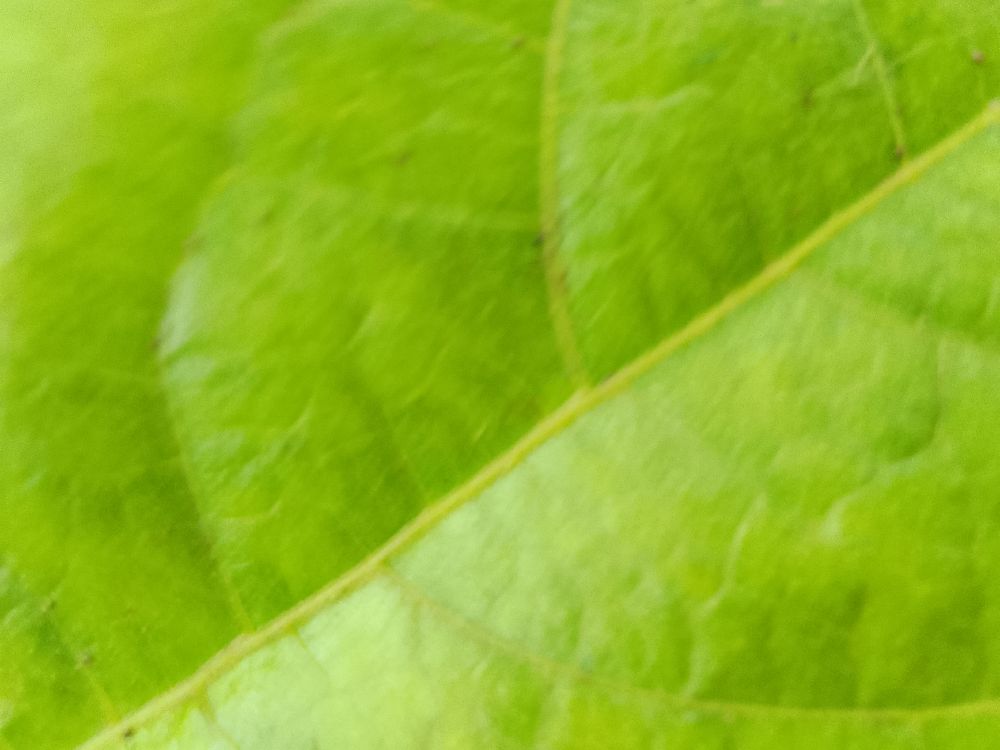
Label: healthy